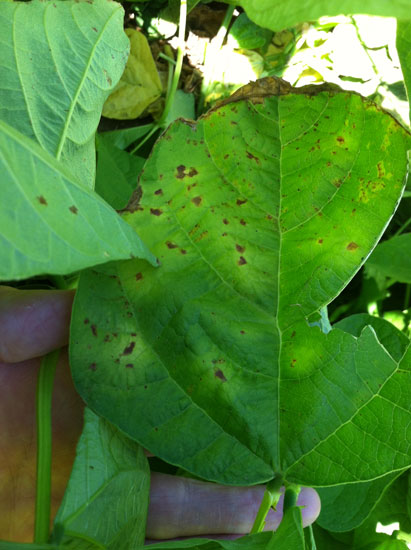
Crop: unknown
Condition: bean_bean_halo_blight